Boris Gaganelov

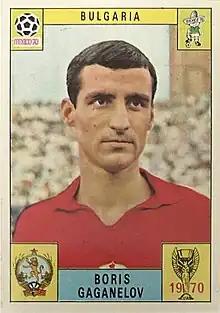
Gaganelov at the 1970 FIFA World Cup

Boris Atanasov Gaganelov (7 October 1941 – 5 June 2020) was a Bulgarian football player and later coach.